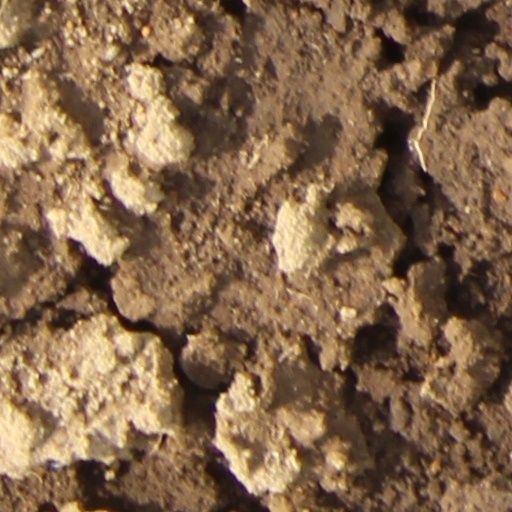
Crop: wheat